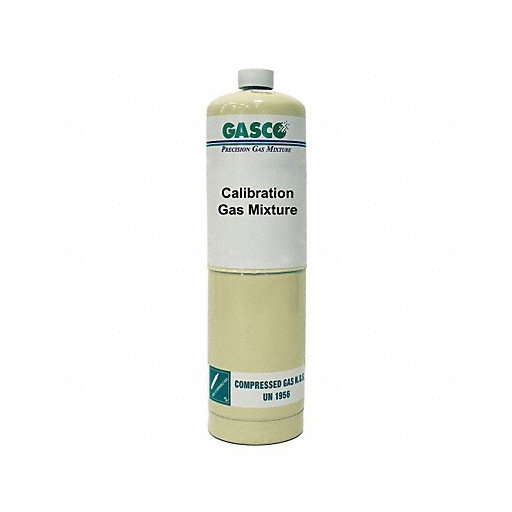
Calibration Gas 17L Iso-Butane N2
Brand: GASCO
Calibration Gas Gas Name Isobutane Nitrogen Gas Mixture 7.5 Percent Isobutane Balance Nitrogen Background Gas Nitrogen Cylinder Capacity 17L Cylinder Material Steel For Use With Any and All OEM Gas Detectors Connection Size CGA 600 Max Pressure 240 psi Cylinder Dia 2-9/10 In. Cylinder Height 10-3/4 In. Accuracy +/-5 Percent Calibration Certificate NIST
Category: Hardware > Tool Accessories > Measuring Tool & Sensor Accessories > Gas Detector Accessories